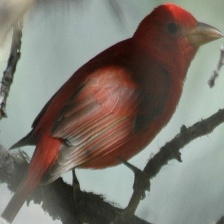
Species: HEPATIC TANAGER
Scientific name: PIRANGA FLAVA